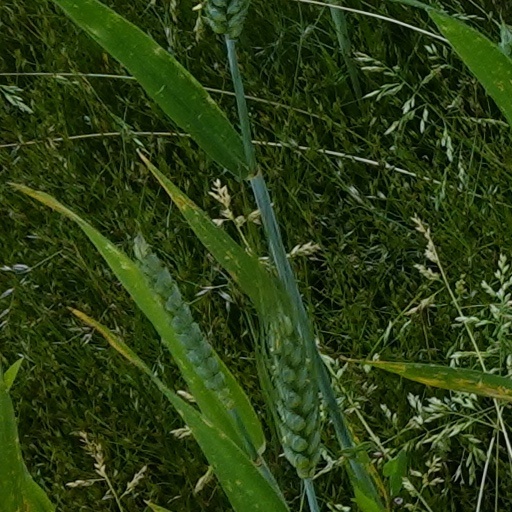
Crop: wheat